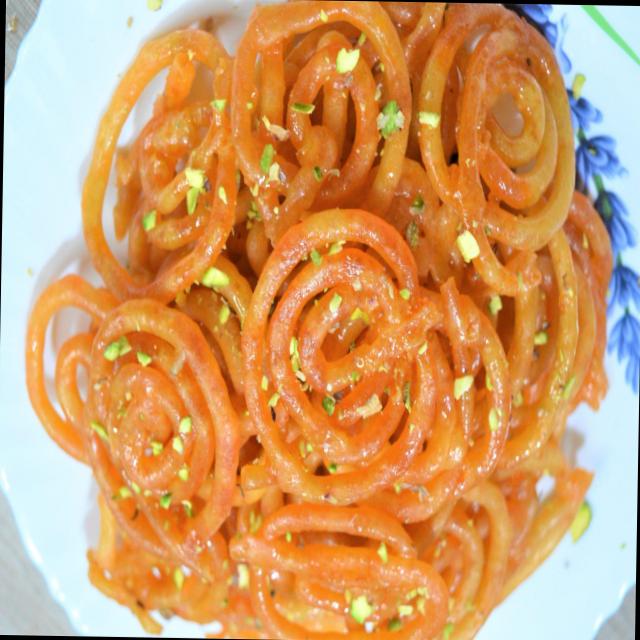
Dish: jalebi